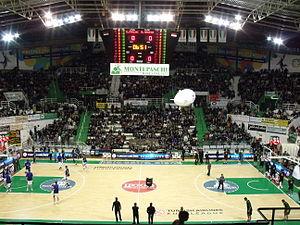
Le PalaEstra est une salle multifonction située à Sienne, dans la région de Toscane, en Italie. La salle a une capacité de 5 070 spectateurs et accueille les rencontres à domicile du Mens Sana Basket.